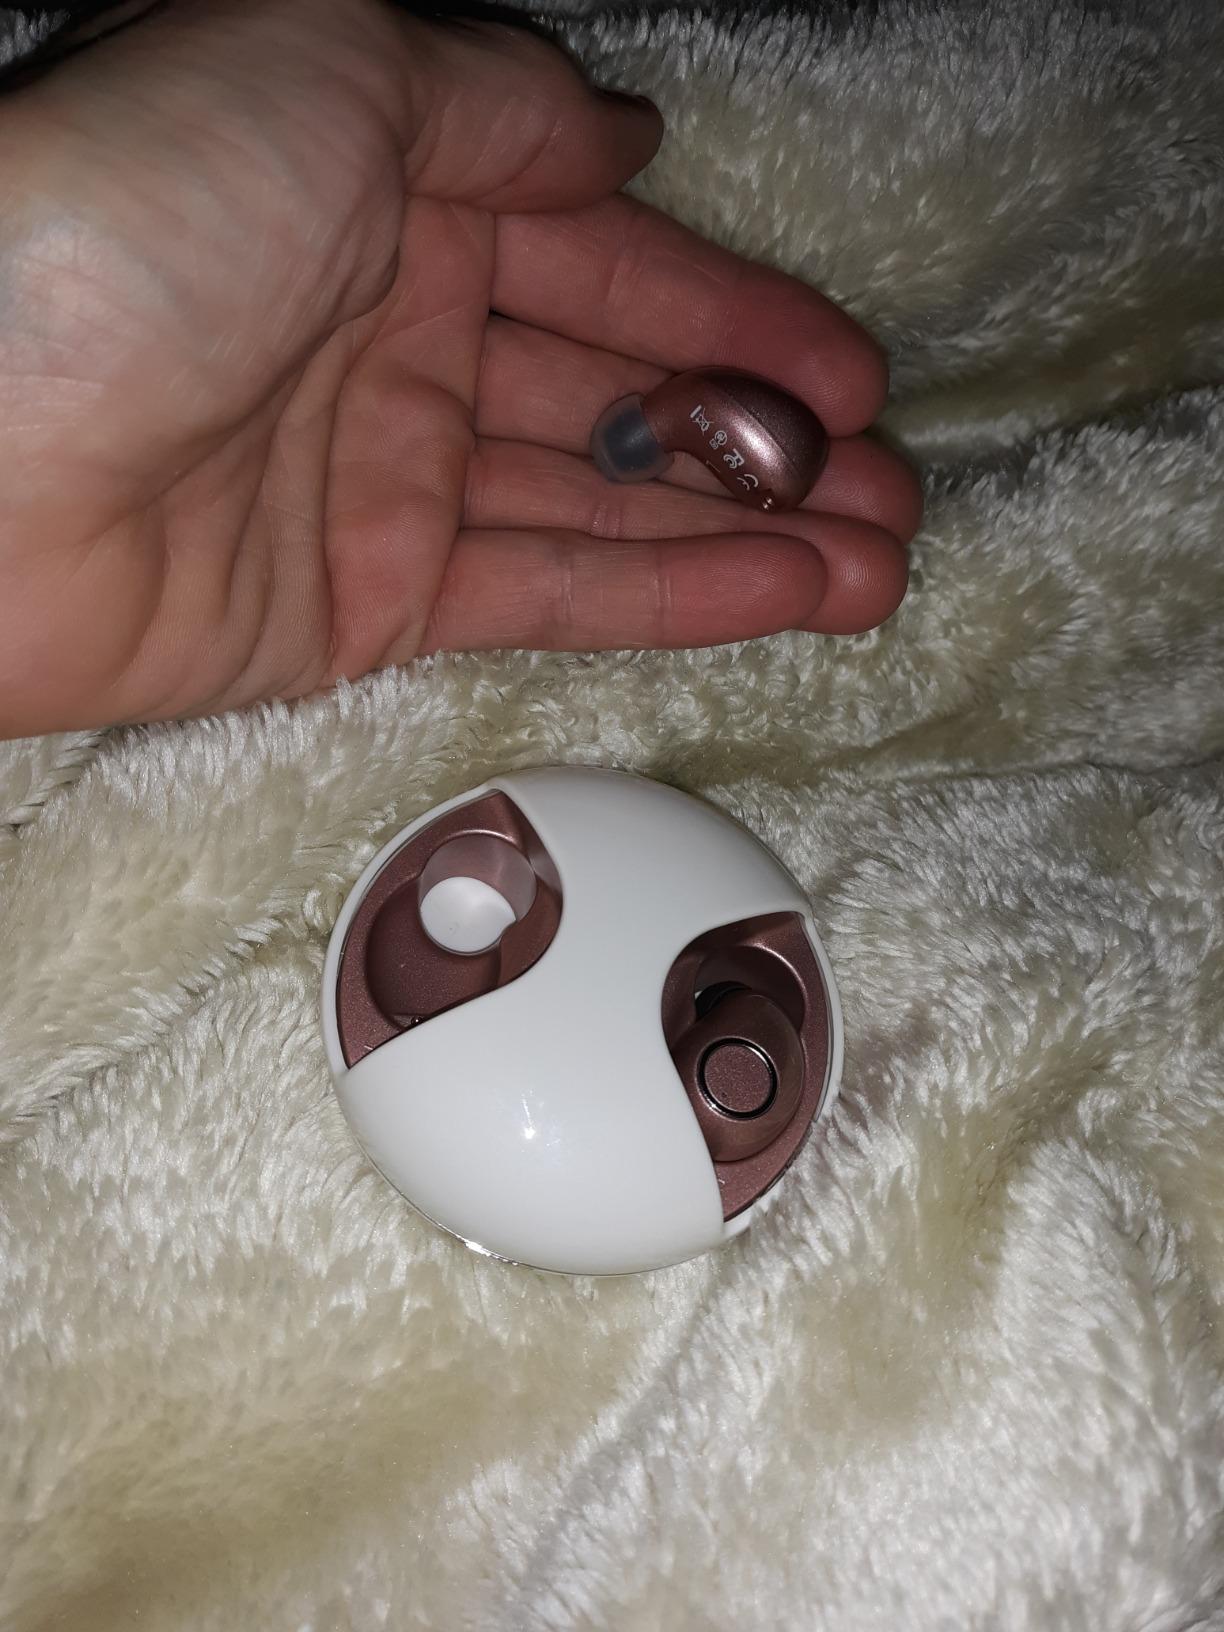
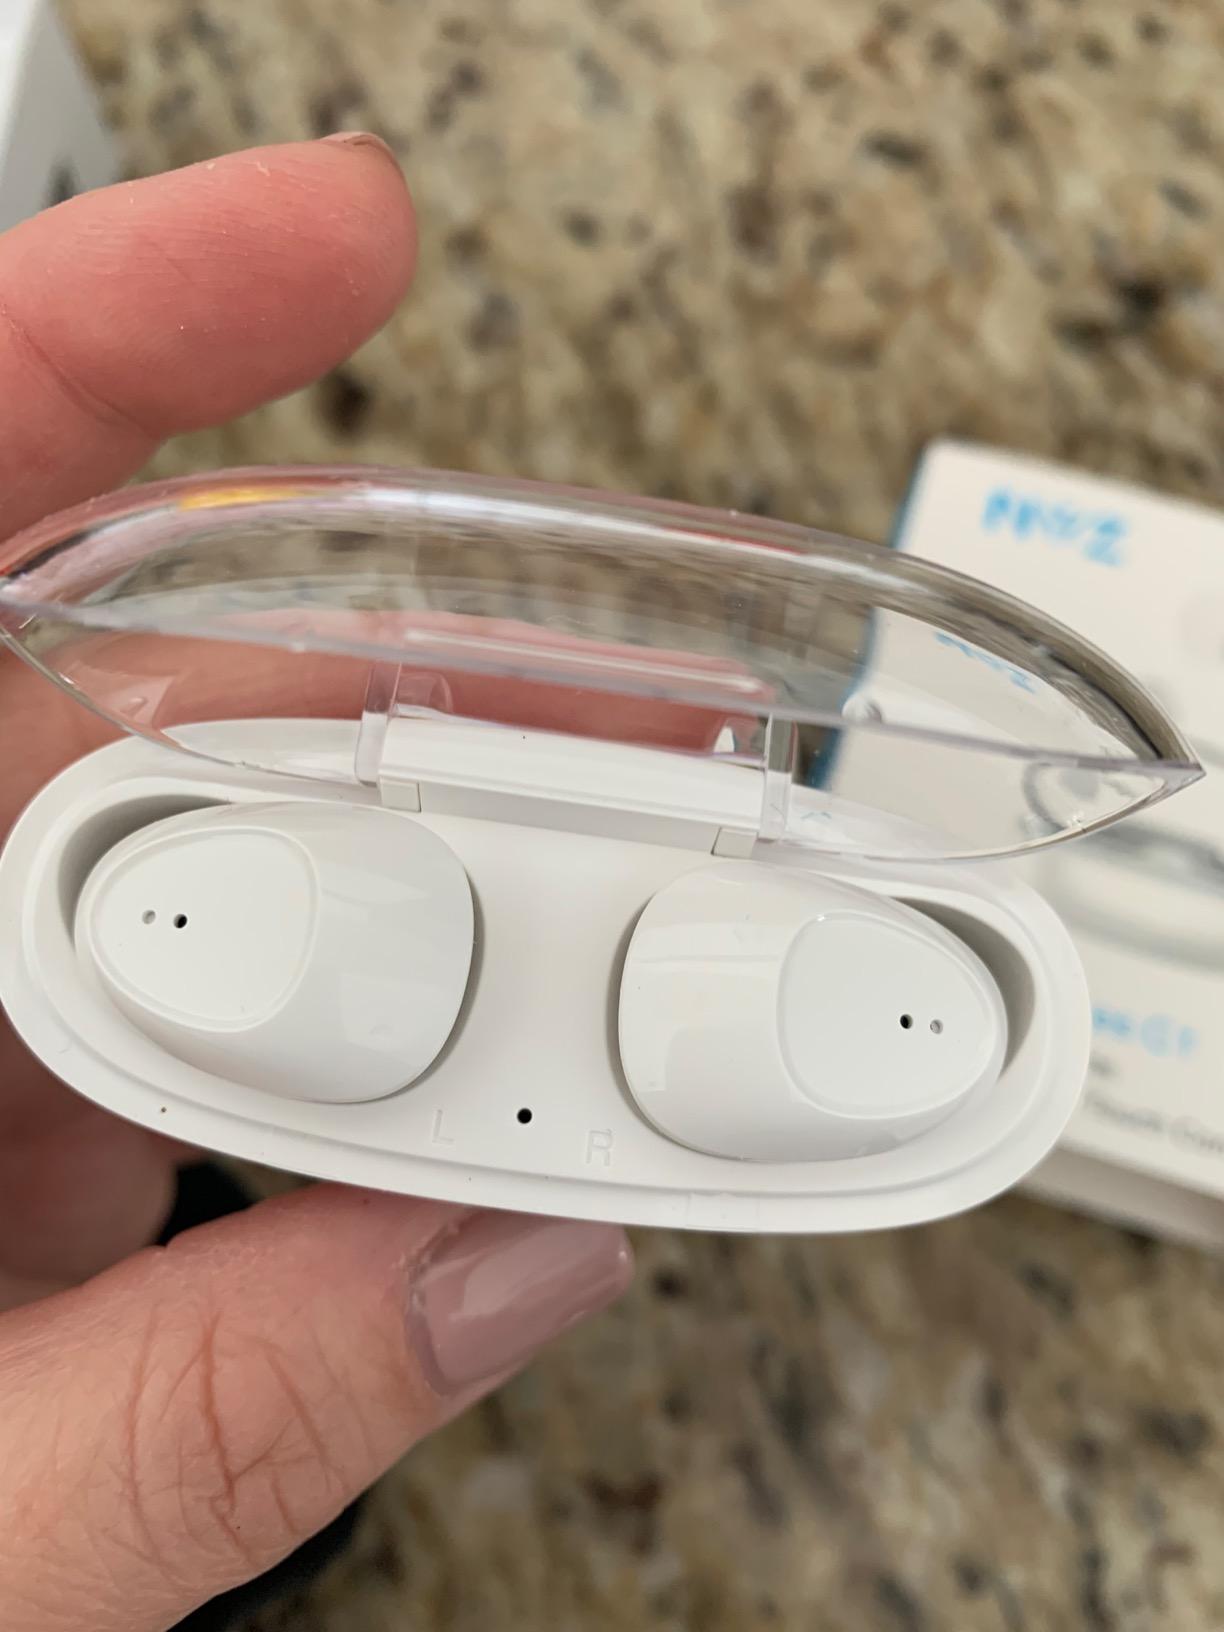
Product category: earbuds
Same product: no